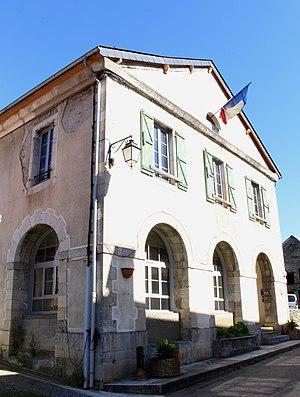
Mairie d'Hèches (Hautes-Pyrénées)
Hèches est une commune française située dans le département des Hautes-Pyrénées, en région Occitanie.